Leslie Nielsen

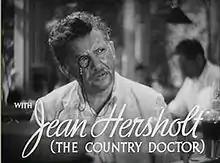
Nielsen's half-uncle Jean Hersholt (pictured here in the 1936 film "His Brother's Wife") inspired him to become an actor.

Nielsen's half-uncle Jean Hersholt was an actor known for his portrayal of Dr. Christian in a radio series of that title, and the subsequent television series and films. In a 1994 "Boston Globe" article, he explained: "I did learn very early that when I would mention my uncle, people would look at me as if I were the biggest liar in the world. Then I would take them home and show them 8-by-10 glossies, and things changed quite drastically. So I began to think that maybe this acting business was not a bad idea, much as I was very shy about it and certainly without courage regarding it. My uncle died not too long after I was in a position to know him. I regret that I had not a chance to know him better."